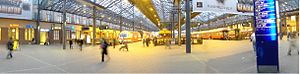
Helsinki / Transport og kommunikation
Helsinki jernbanestation
Helsinki eller Helsingfors er Finlands hovedstad og største by. Byen ligger i landskabet Nyland i Sydfinland ved Finske Bugt. Helsinki har har 642.045 indbyggere, mens den større hovedstadsregion har 1,4 millioner indbyggere. Helsinki ligger 80 kilometer nord for Tallinn, 400 kilometer øst for Stockholm, og 390 kilometer vest for Sankt Petersborg. Helsinki har tætte historiske bånd til alle tre byer.